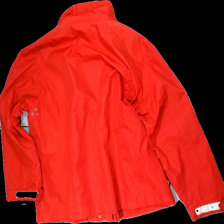
View: back
Type: Outerwear
Category: Unisex
Brand: Isolde
Colors: Red
Material: 85% polyester, 15% nylon
Cut: Regular
Size: 48
Season: Autumn
Stains: Minor
Price range: 50-100
Recommended usage: Export